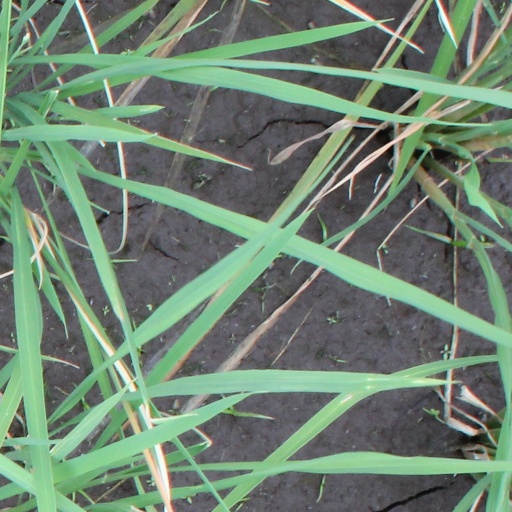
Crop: rice